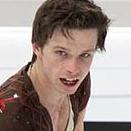
Age: 23